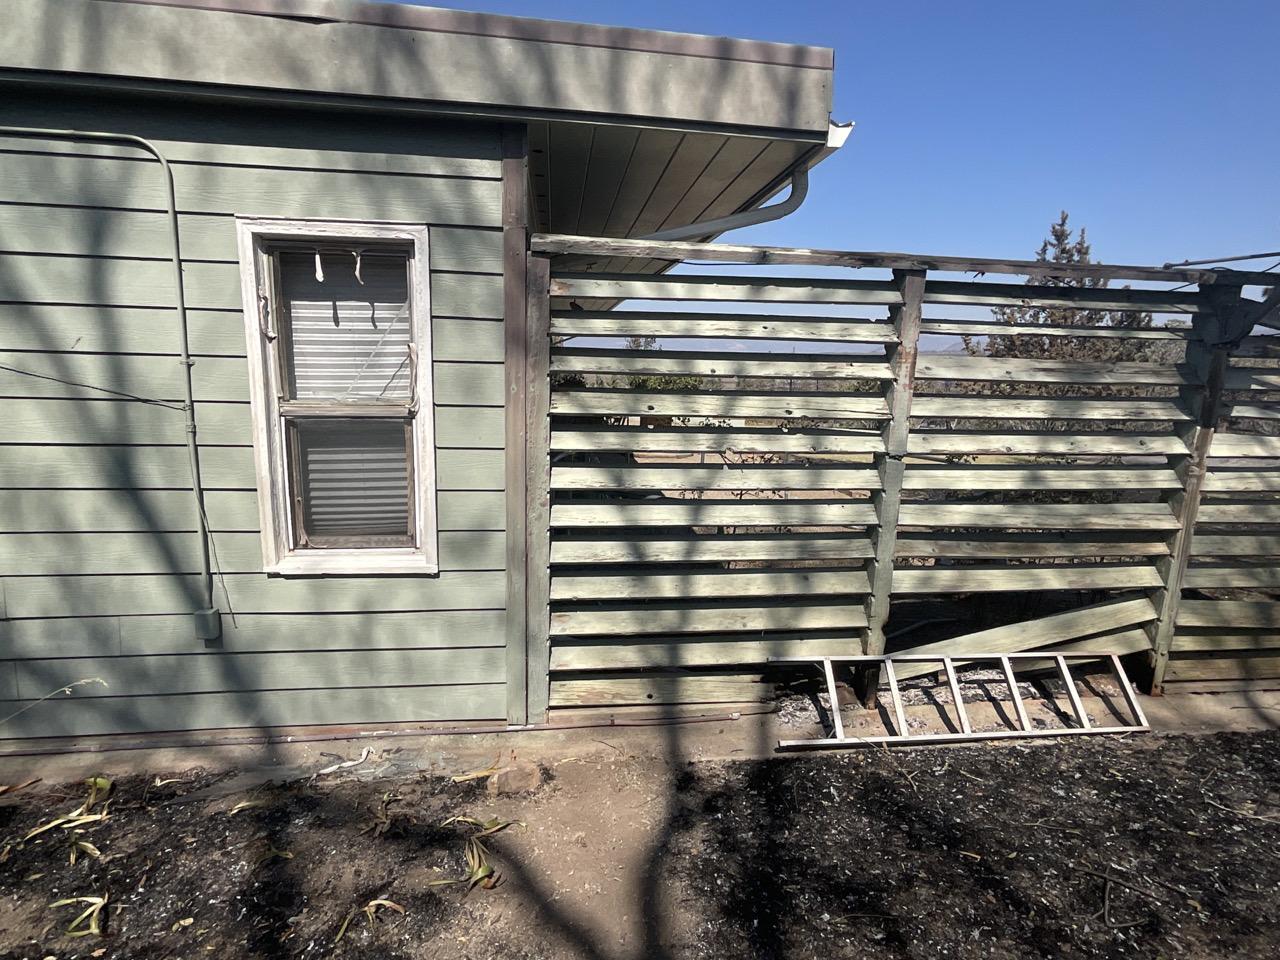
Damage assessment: affected